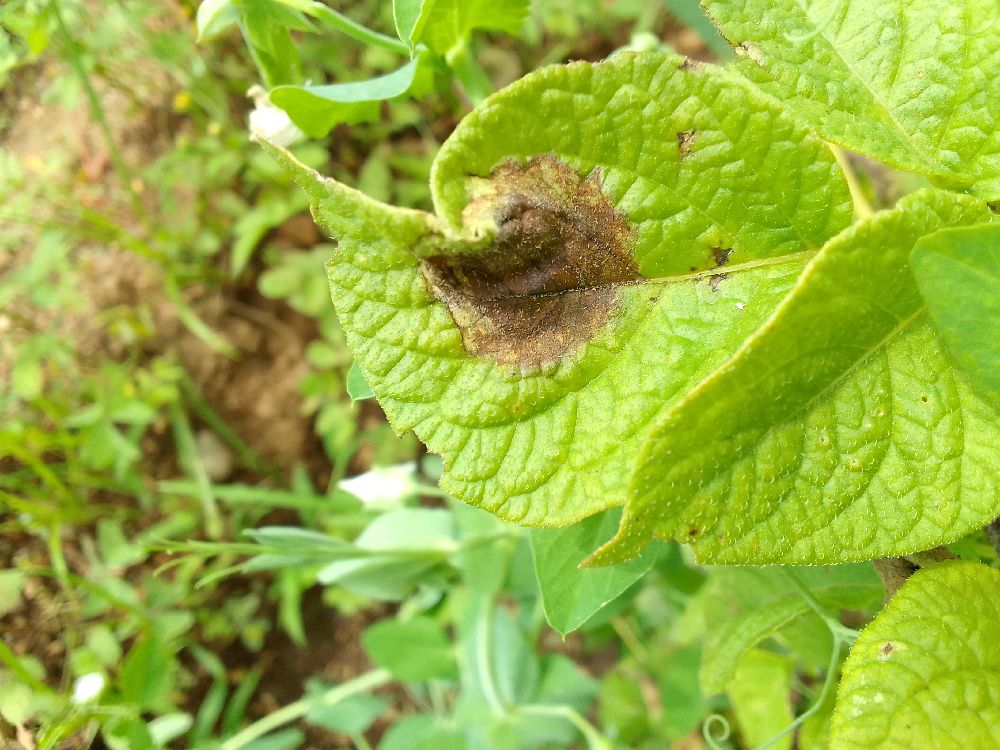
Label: Late blight